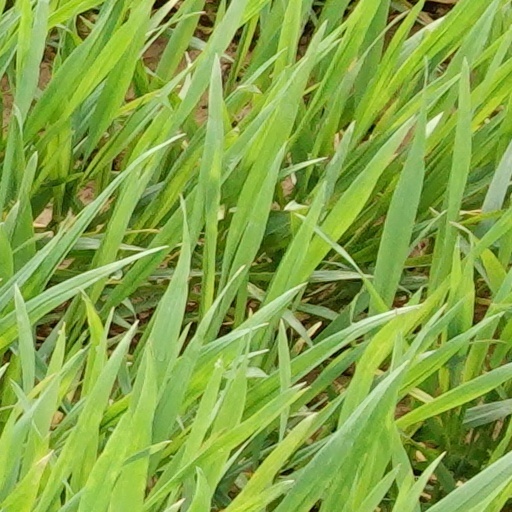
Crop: wheat